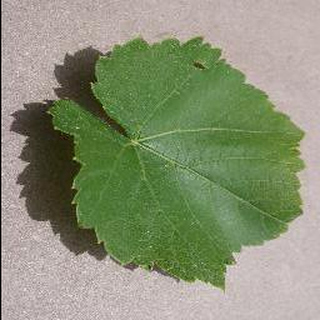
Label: healthy_grape